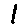
Label: 1